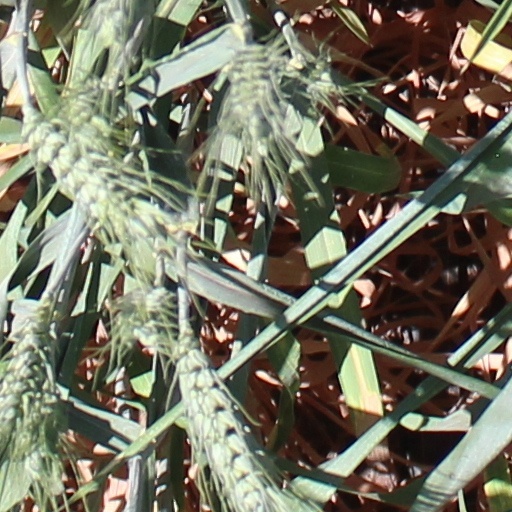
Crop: wheat